United States Armed Forces

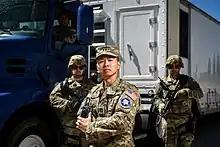
Members of the 4th Space Operations Squadron Mobile Operations Flight conducting armed convoy operations

The Mobility Air Force (MAF) is organized under Air Mobility Command and comprises the Air Force's airlift, air refueling, and aeromedical evacuation forces.